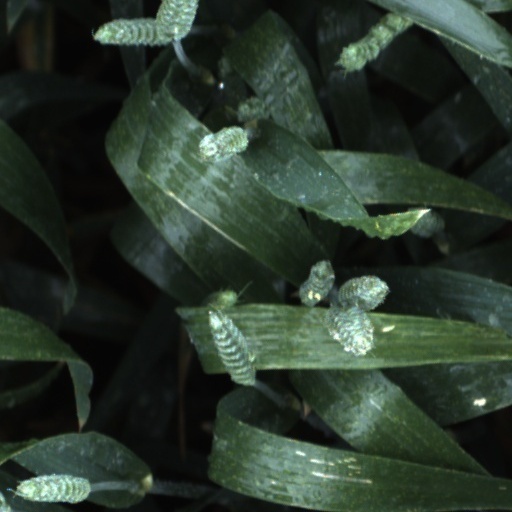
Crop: wheat